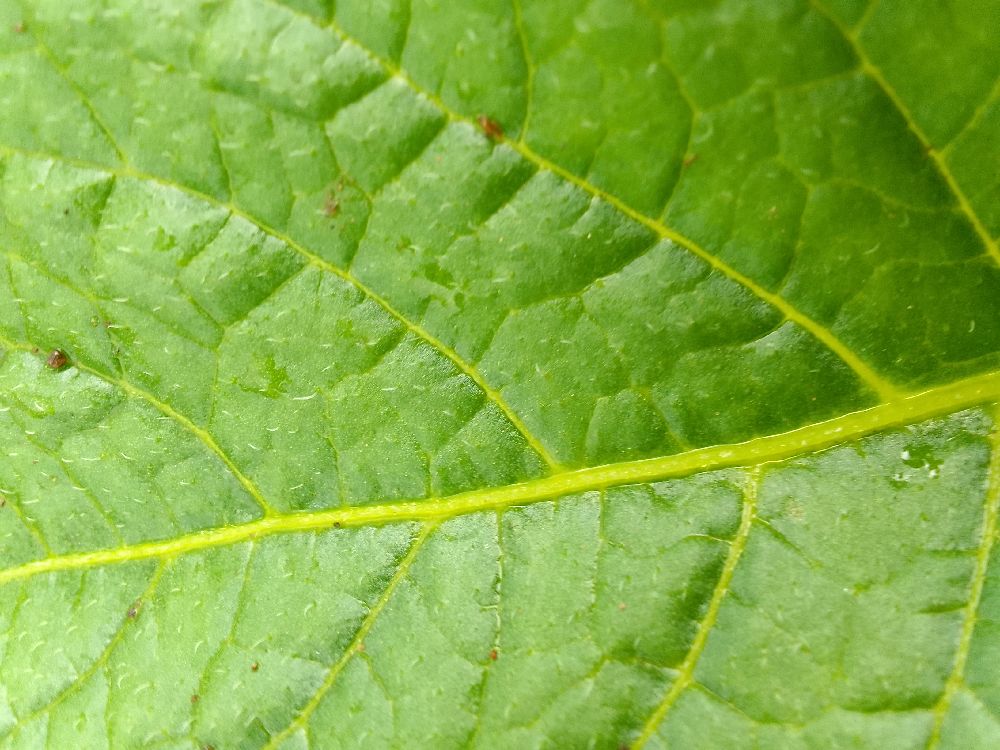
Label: Healthy